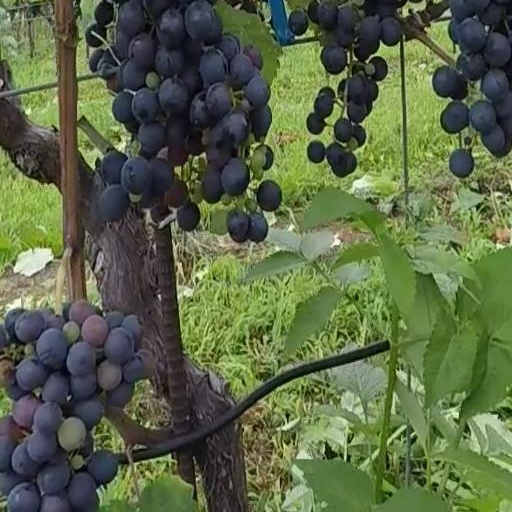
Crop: grape